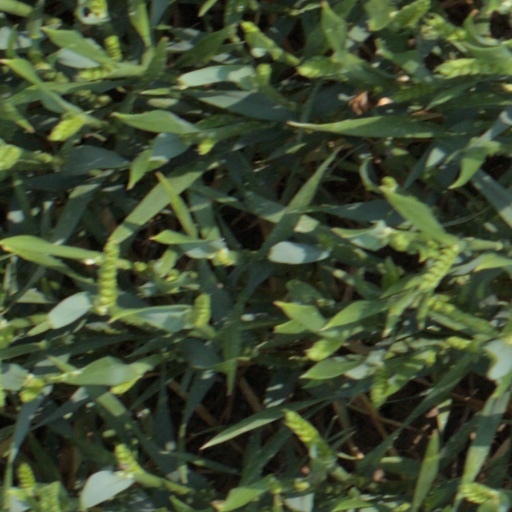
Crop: wheat